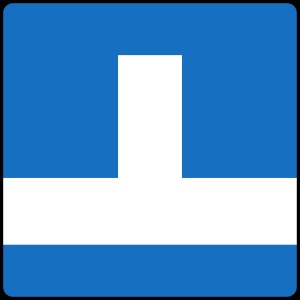
Blind vej
Østrigsk skilt med betydningen "Blind vej".
En blind vej, er en vej hvor der ikke er flere frakørselsmuligheder.